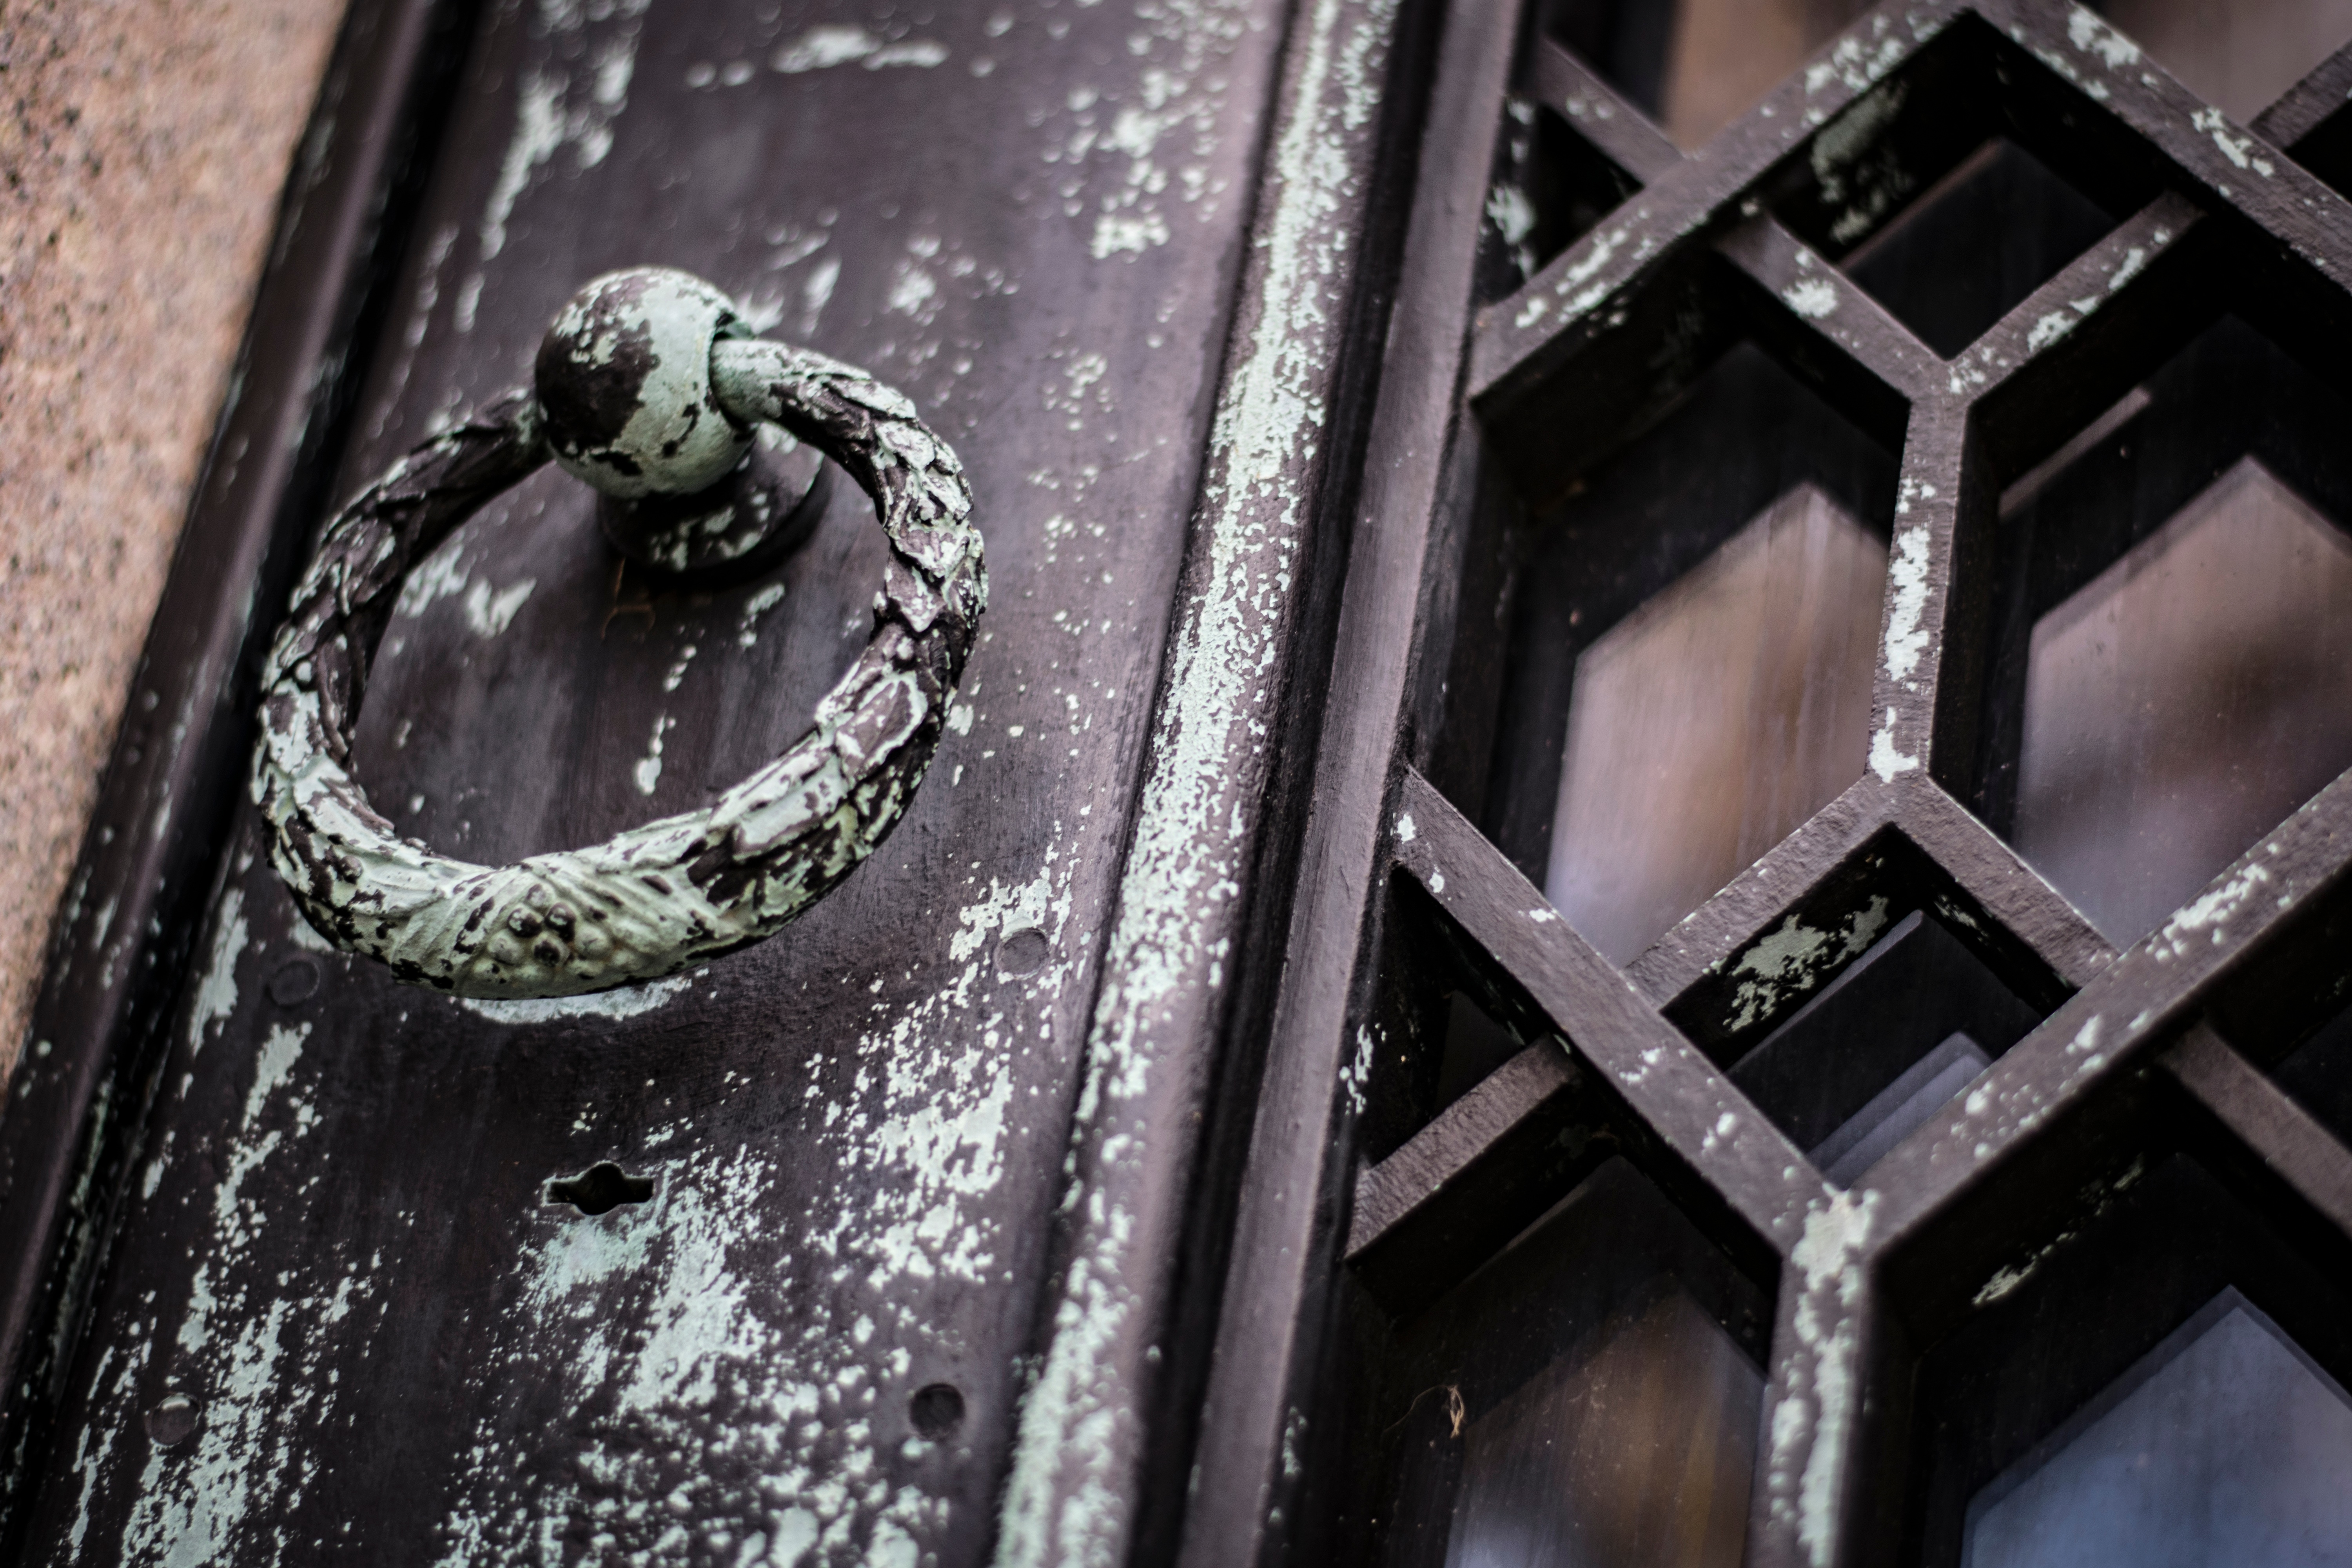
light, window, reflection, color, darkness, black, close up, iron